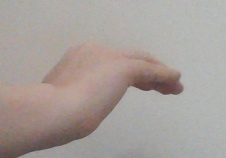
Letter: haa